Ze'ev Jabotinsky

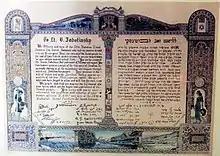
Testimonial to Jabotinsky from the 38th Battalion Royal Fusiliers

Nineteen men were arrested. The next day Jabotinsky protested to the police that he was their commander and therefore solely responsible, so they should be released. Instead, he, too, was arrested, and the nineteen were sentenced to three years in prison with Jabotinsky being given a 15-year prison term for possession of weapons, until a July 1920 general pardon was granted to both Jews and Arabs convicted in the rioting.